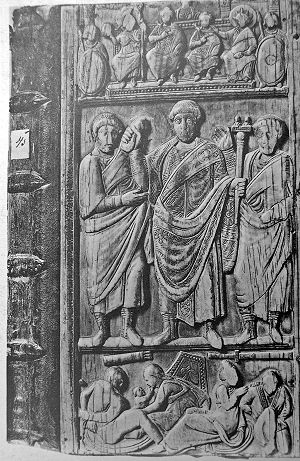
Constantius 3. / Felttoget i Gallien 411-413
Diptykon, der viser Constantius som romersk consul.
Kejser Constantius III var vestromersk kejser i syv måneder i 421 som medkejser for kejser Honorius. Han var officer i hæren og avancerede til øverstkommanderende general. Constantius var i ti år rigets stærke mand og blev gift med kejserens halvsøster, og hans død kastede det vestromerske rige ud i nye magtkampe.